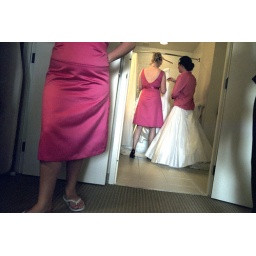
girls getting ready in the bathroom